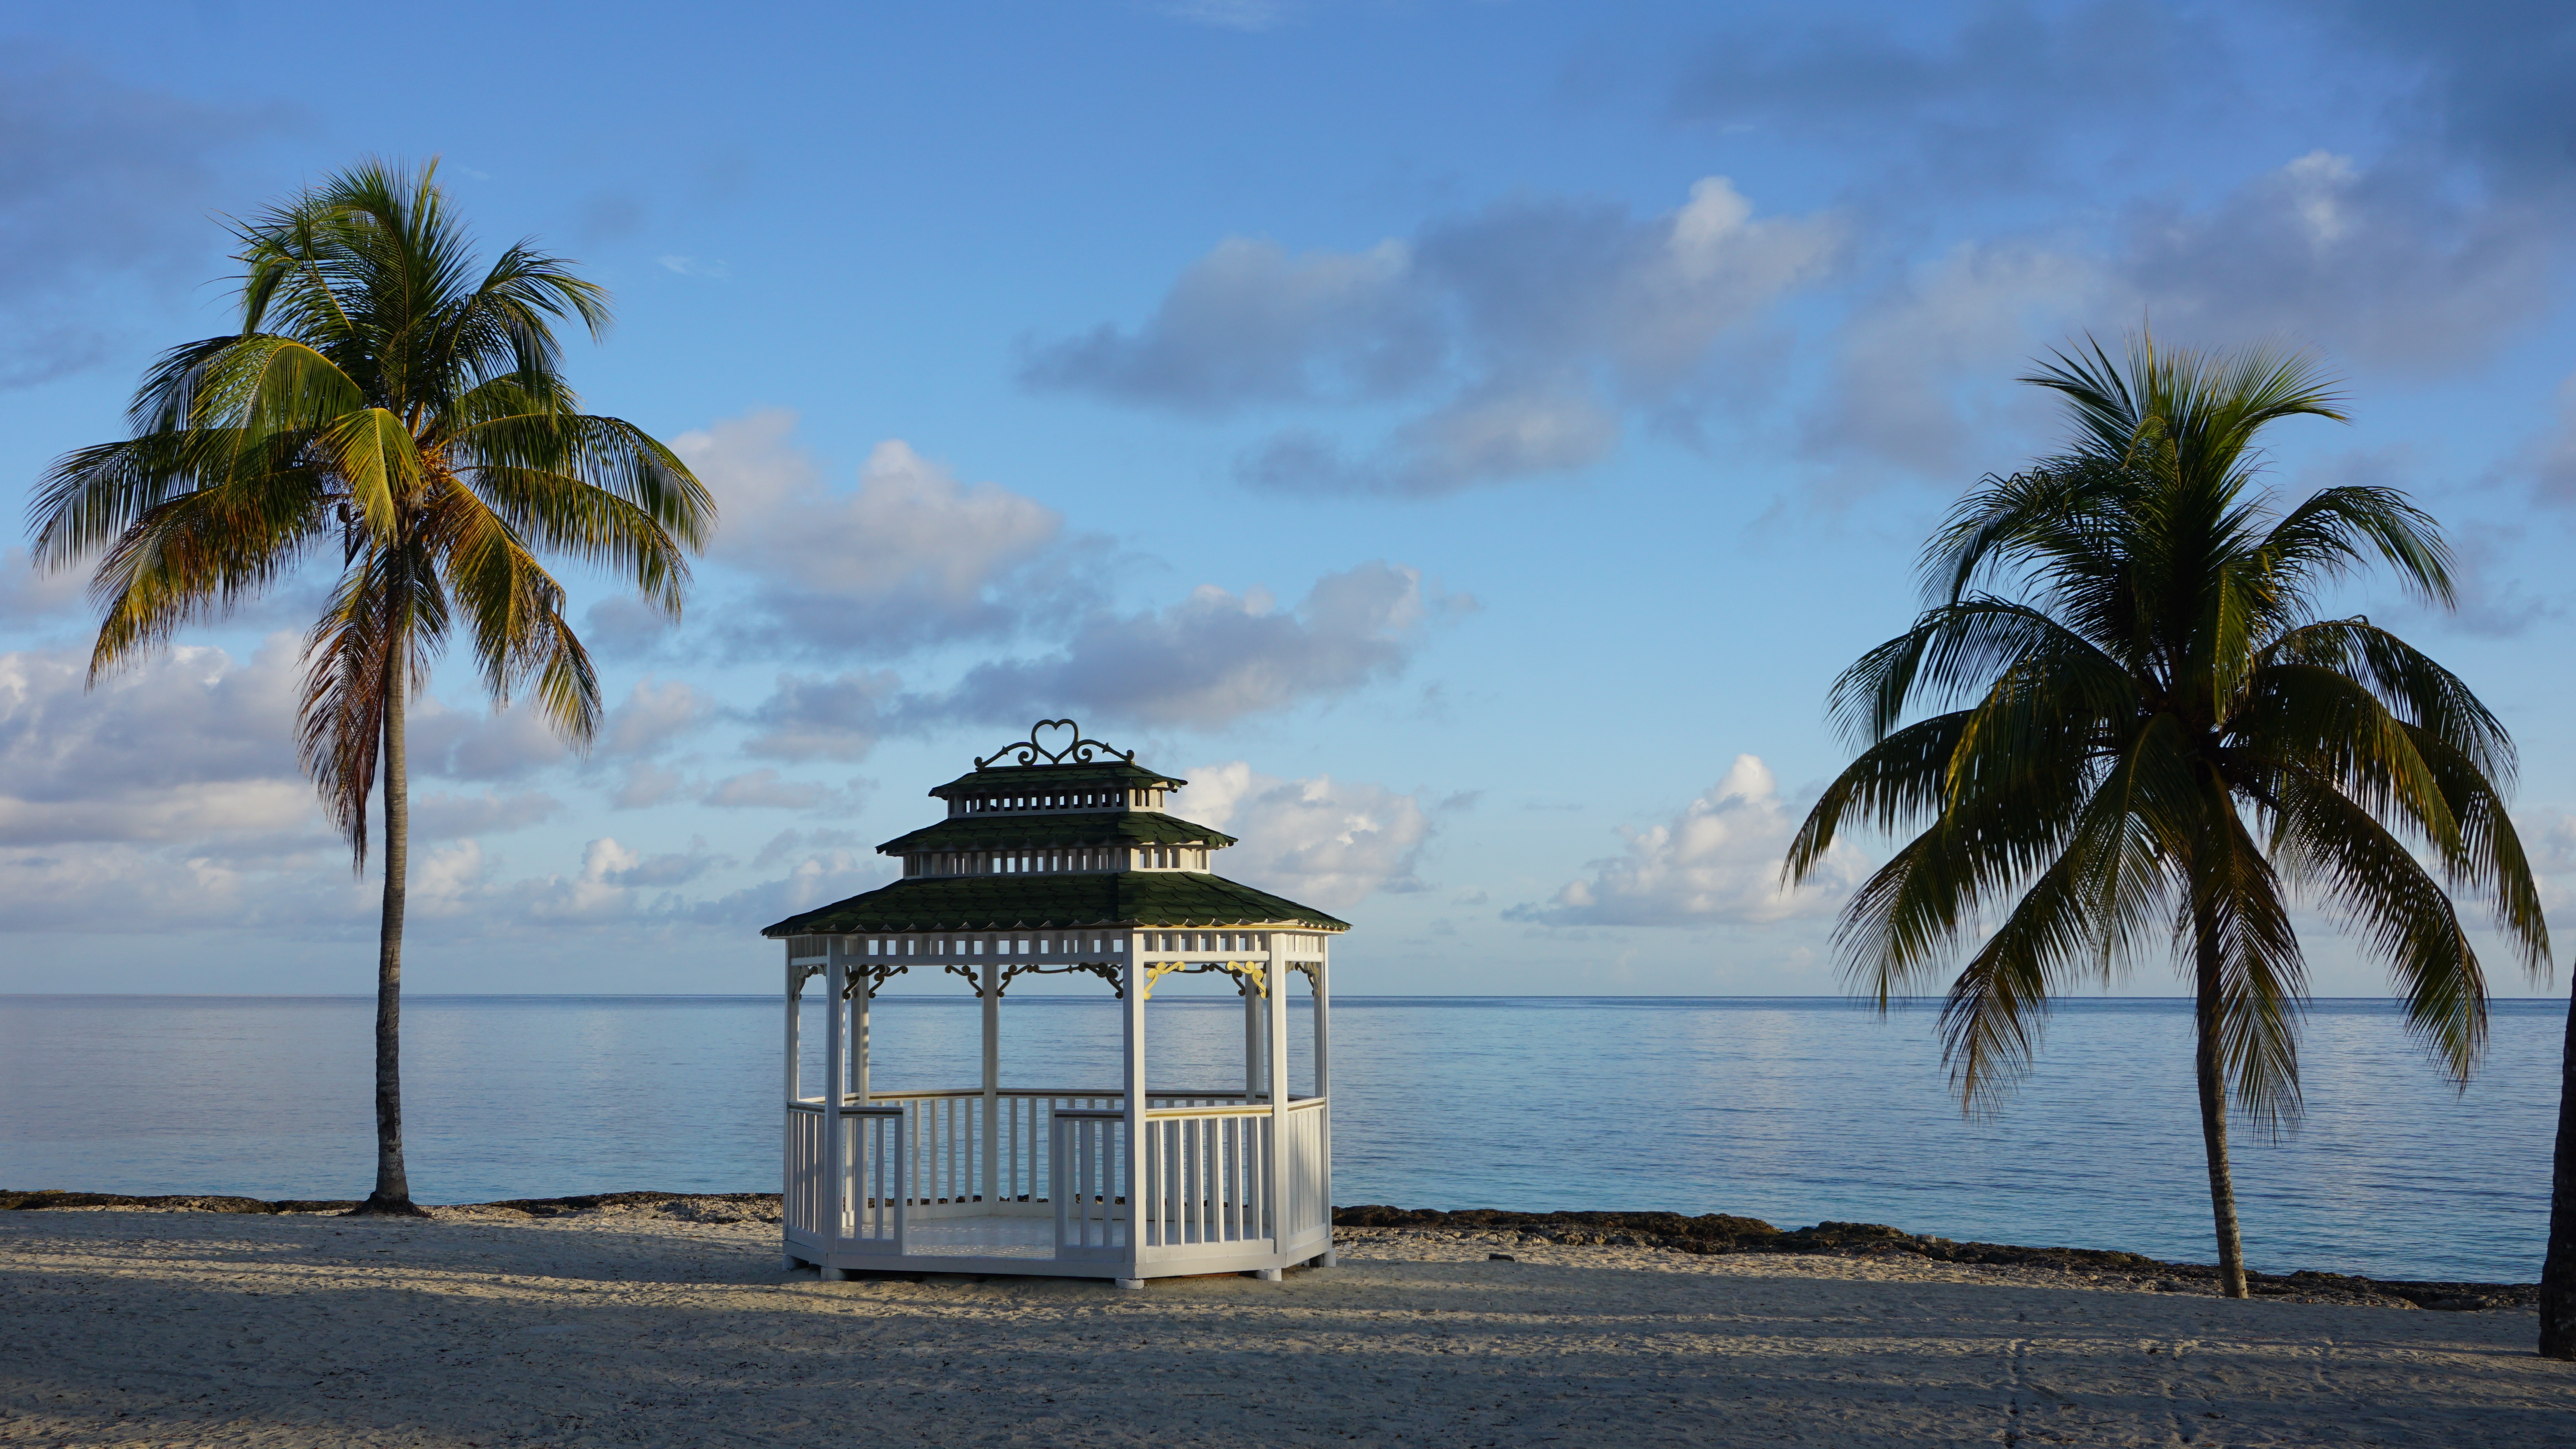
beach, sea, coast, tree, water, ocean, sky, sunset, sunlight, morning, shore, vacation, evening, tower, island, body of water, cuba, resort, caribbean, tropics, honeymoon, woody plant, arecales, palm family, guardalavaca